Colin Wilson (ice hockey)

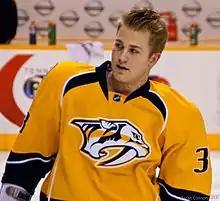
Wilson with the Predators in 2011.

Wilson signed a three-year entry-level contract with Nashville on April 17, 2009, following his sophomore season. Wilson made his NHL debut with the Predators on October 12, 2009. He scored his first NHL goal on October 21 against Tim Thomas of the Boston Bruins.